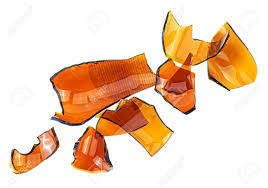
Waste category: glass